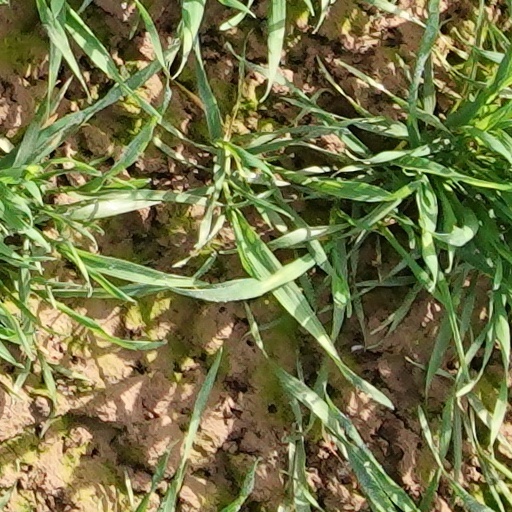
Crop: wheat